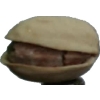
Label: pistachio